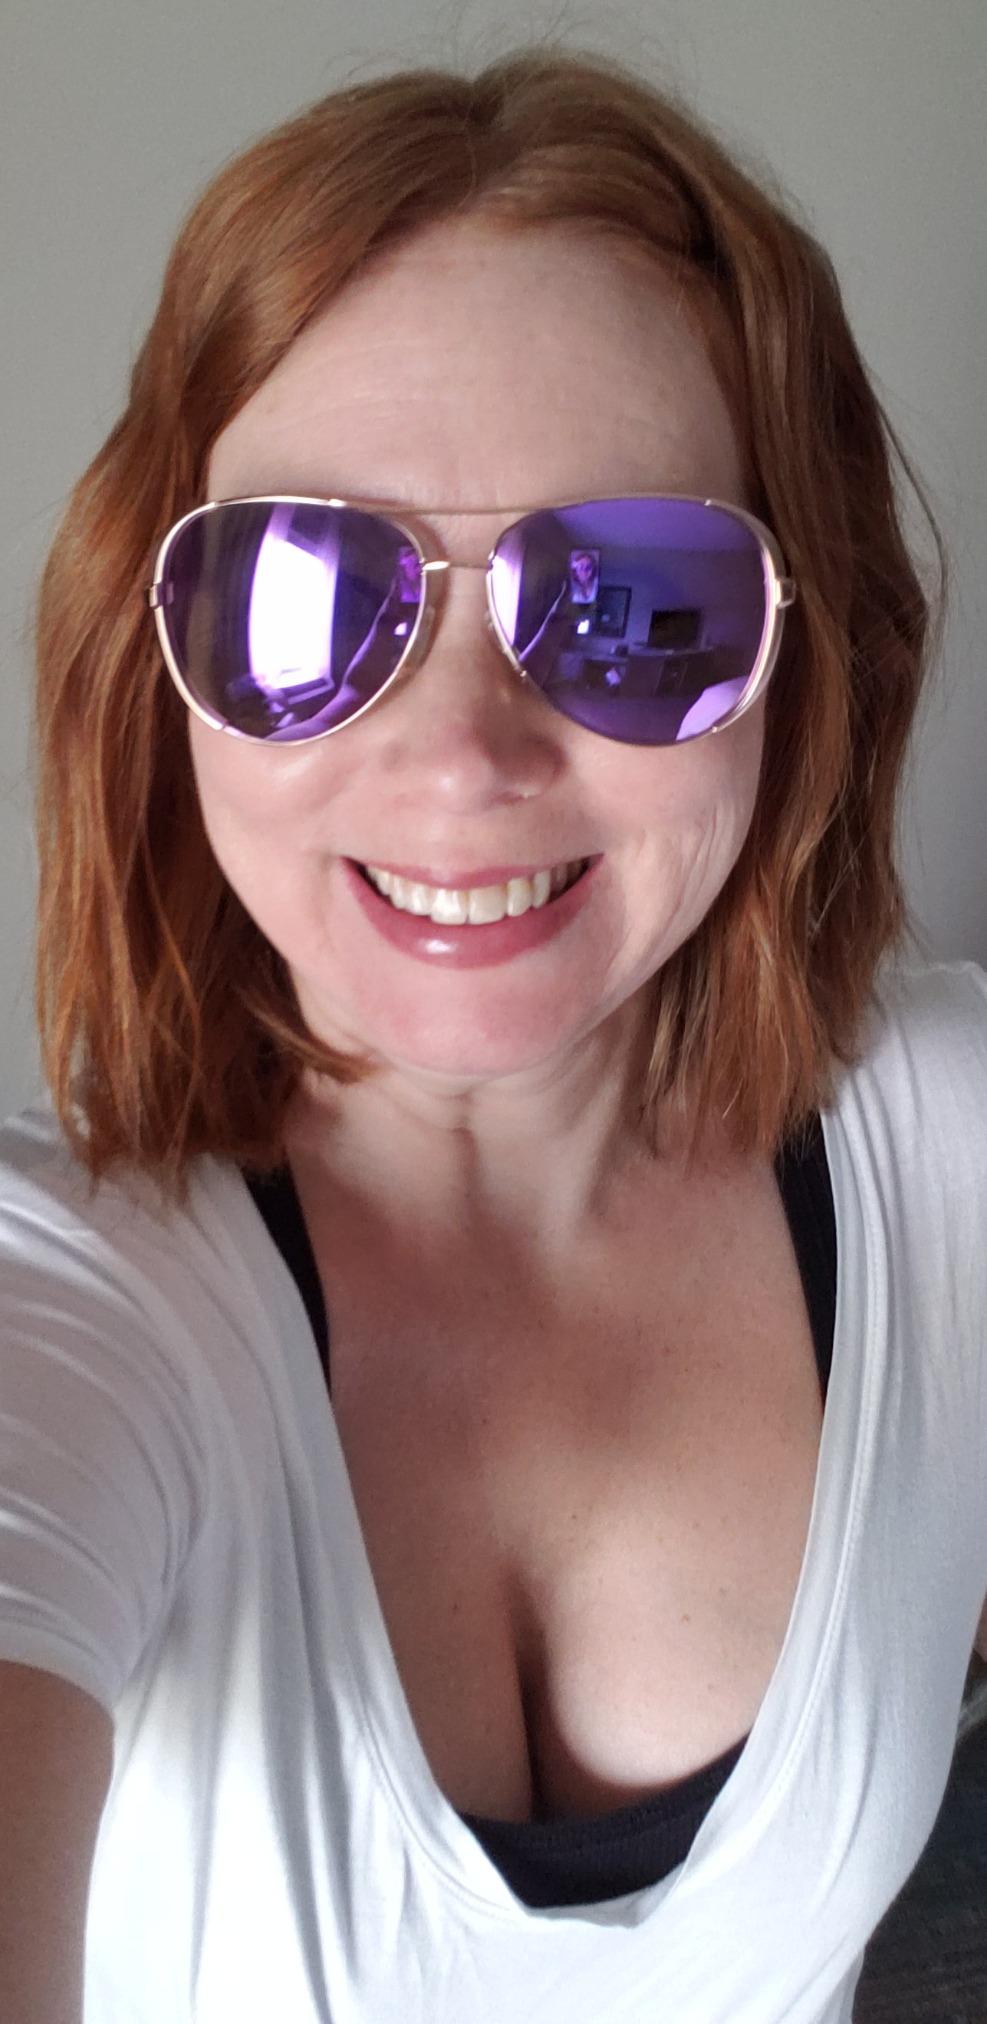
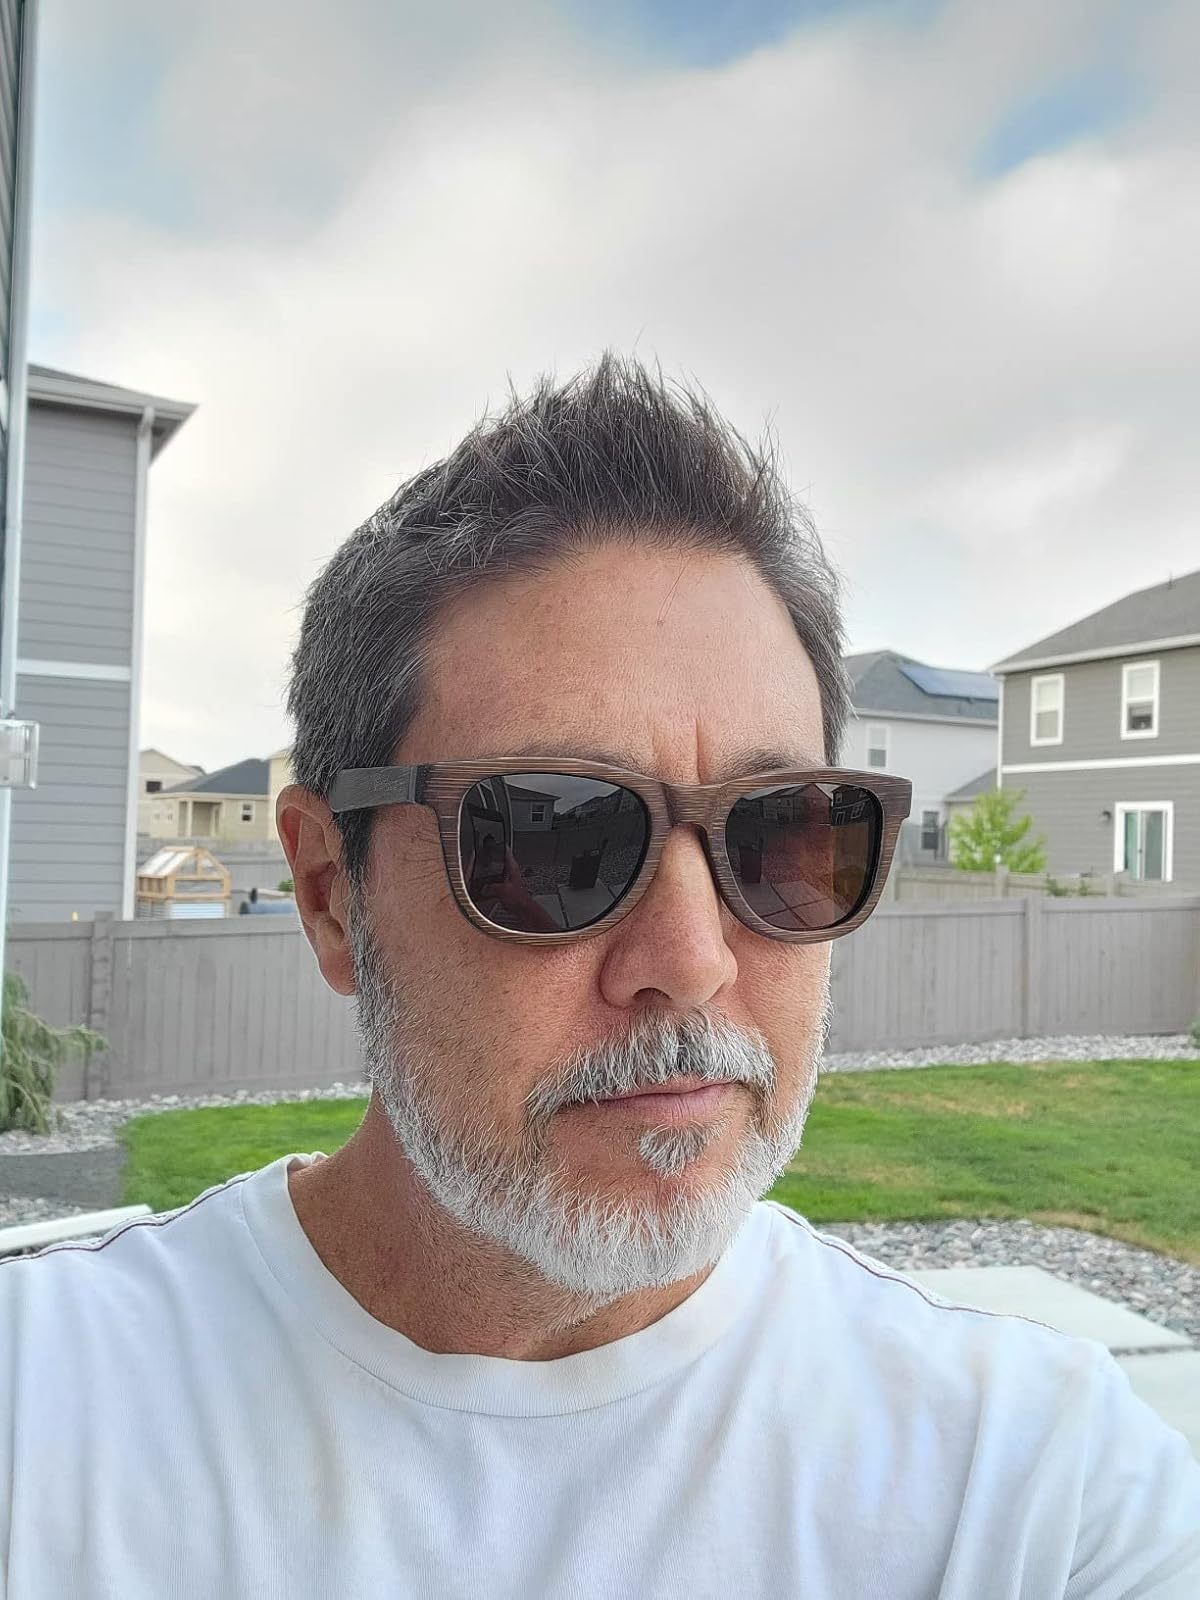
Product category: accessories_sunglasses
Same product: no